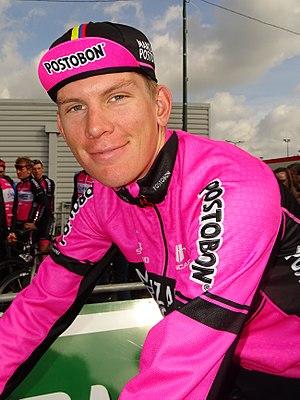
Reportage réalisé le jeudi 13 avril à l'occasion du départ et de l'arrivée du Grand Prix de Denain 2017 à Denain, Nord, Nord-Pas-de-Calais-Picardie, France.
Jetse Bol est un coureur cycliste néerlandais né le 8 septembre 1989 à Avenhorn. Il évolue au sein de l'équipe Burgos-BH.